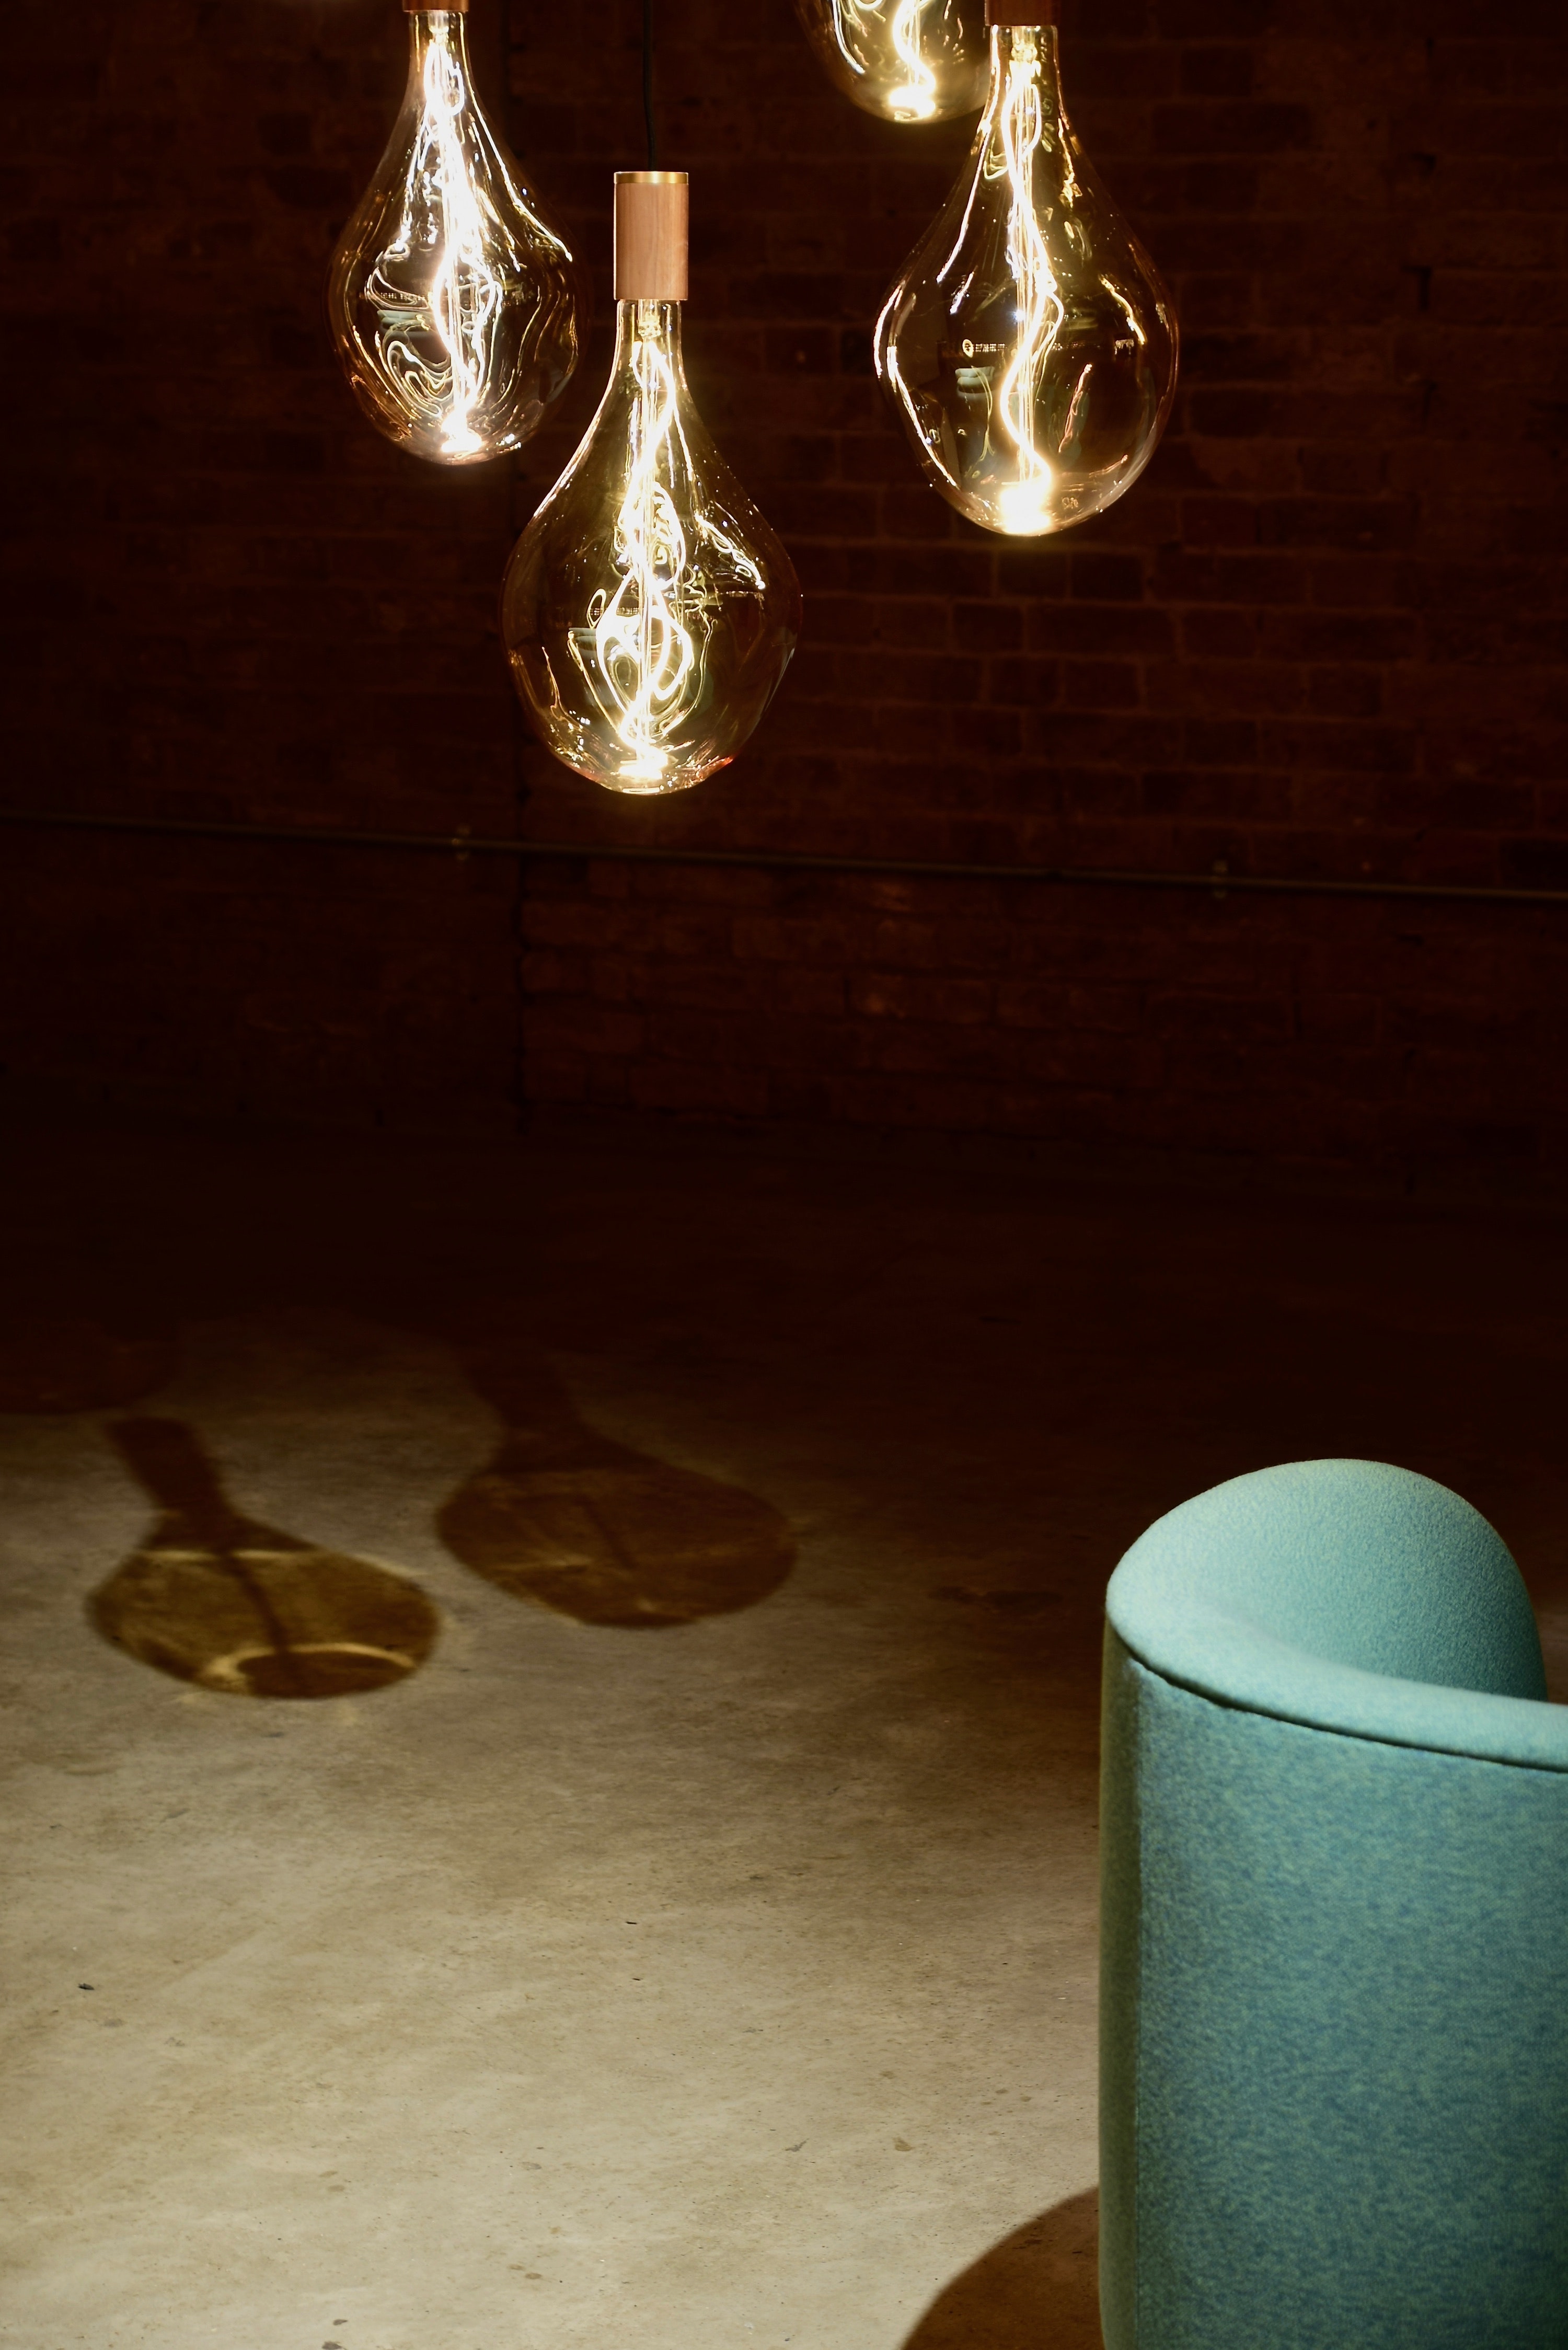
light, lighting, light fixture, still life photography, lighting accessory, still life, Material property, lamp, room, table, glass, interior design, shadow, lampshade, brass, Tints and shades, incandescent light bulb, metal